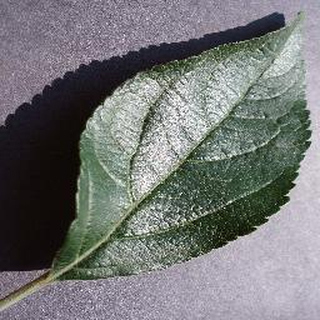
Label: healthy_apple